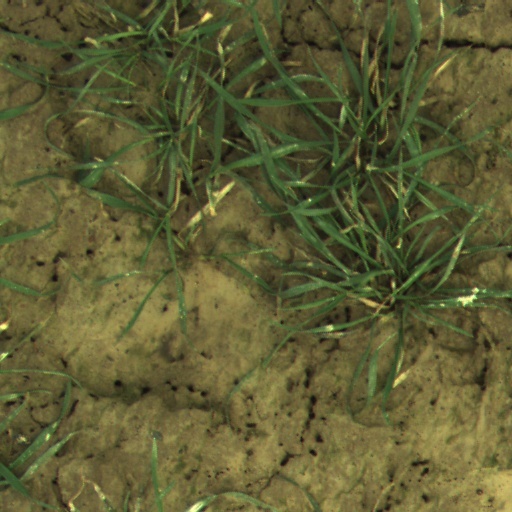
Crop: wheat